Sonic Ranch

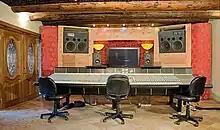
The Mix Room 64 Channel SSL G/G+

The Mix Room was designed by Vincent Van Haaff and is in the left wing of the original Spanish hacienda. It is wide and deep and contains a 64-channel SSL G/G+ console. It resides next to the swimming pool in the hacienda patio.